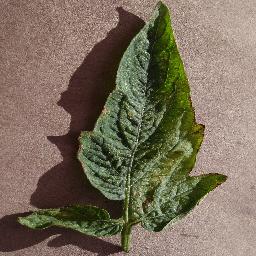
Label: Tomato___Spider_mites Two-spotted_spider_mite